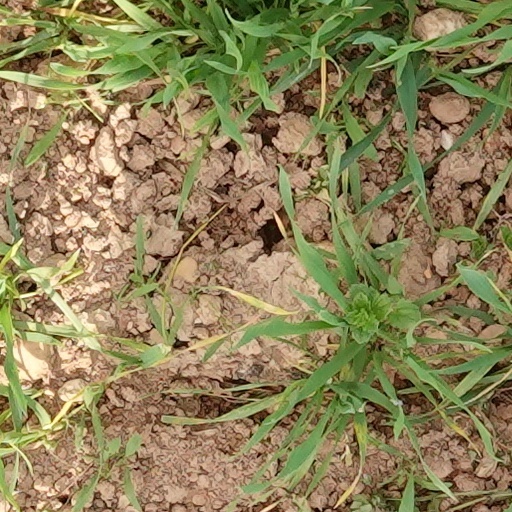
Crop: wheat